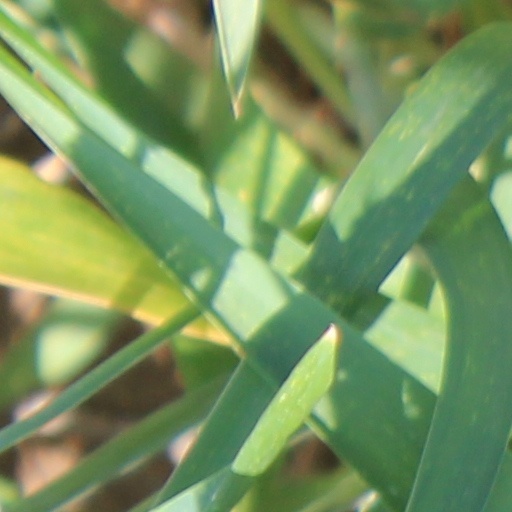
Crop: wheat